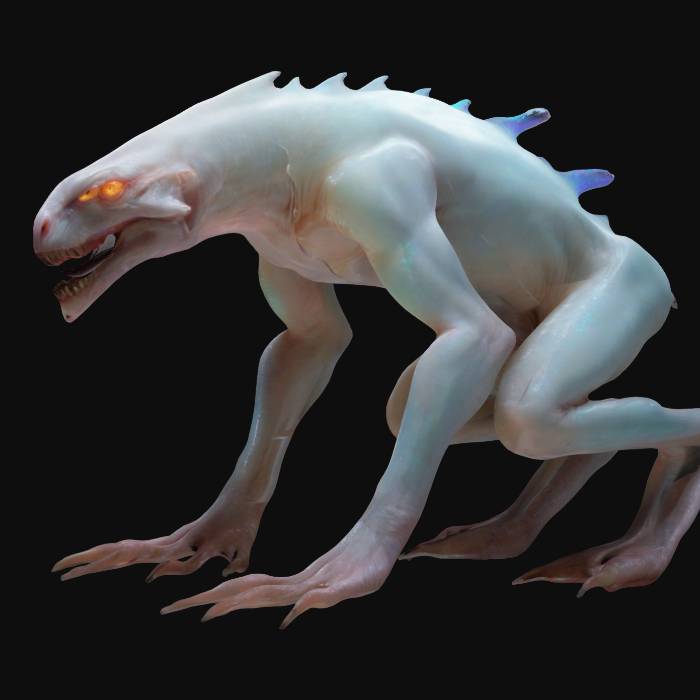
미적 점수 (1~10점): 1